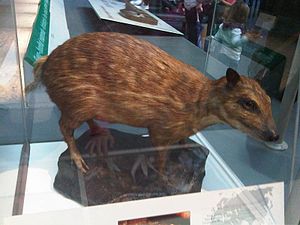
Vanddværghjort
Vanddværghjort på Naturhistorisk Museum i London
Vanddværghjorten er et lille drøvtyggende dyr, der lever i det centrale Afrika. Den er den største af de ti nulevende dværghjorte-arter.